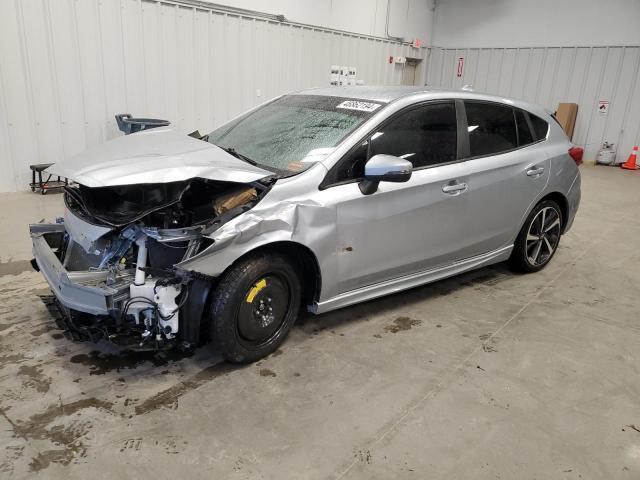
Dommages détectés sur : plaque d'immatriculation avant, pare-choc avant, feu avant droit, feu avant gauche, capot, aile avant droite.
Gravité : majeur